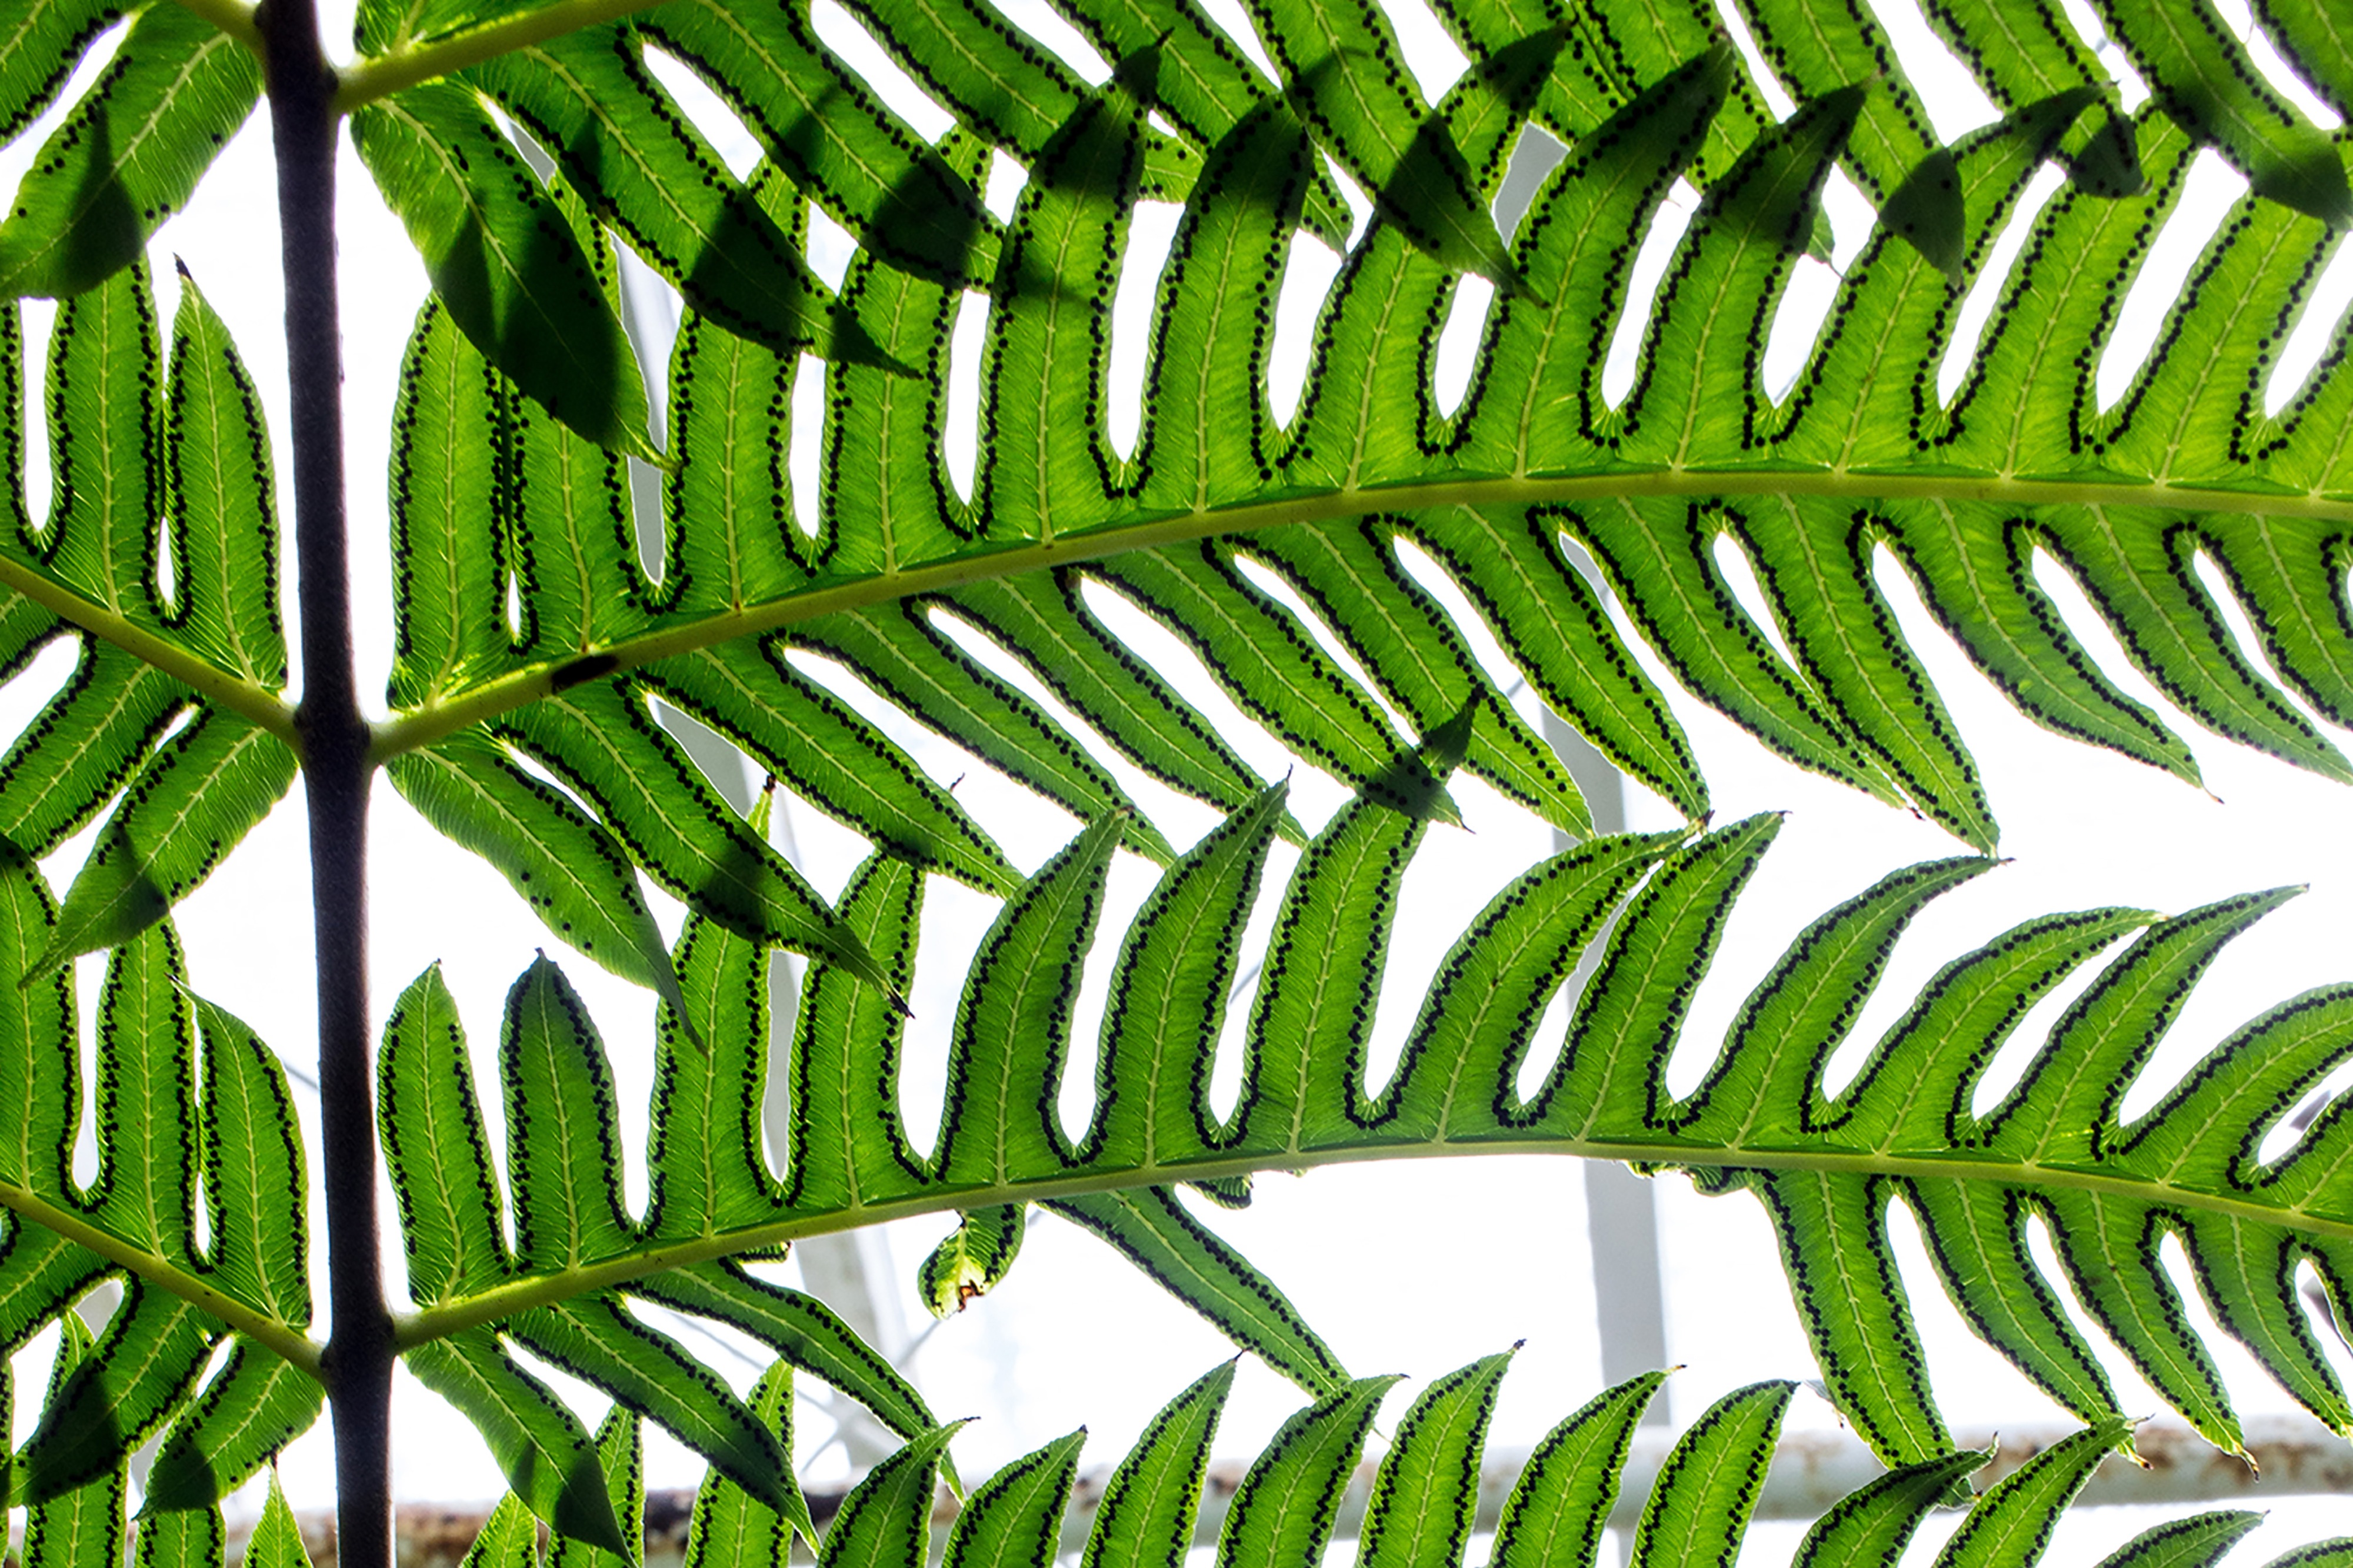
tree, nature, branch, plant, leaf, line, green, jungle, botany, fern, close up, leaves, vegetation, plant stem, land plant, ferns and horsetails, arecales, vascular plant